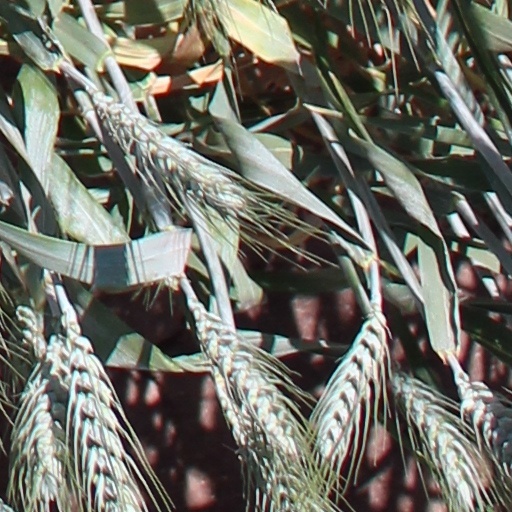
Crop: wheat